Tracy, California

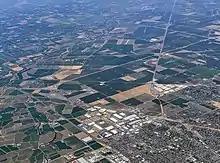
Aerial view of the northeastern part of Tracy (lower right) and land to the south and east, in 2021. The warehouse distribution and fulfillment centers in the northeast corner of the city are at lower center. Behind and to the right is the Defense Logistic Agency's Tracy Defense Distribution Depot (which is just outside Tracy to the east).

Tracy City Hall and Jail was first commissioned by the city in November–December 1899 and completed in March 1900 after the original Jail and city hall was burnt down. This historical site served as the local governments place of operation during Tracy's formative years, which makes this building an integral part of Tracy's foundation. The structure is made of a simple brick building that is 24 by 43 feet in dimension located on 25 West Seventh Street, and was built by J.F. Hoerl. In the historical resources inventory, the Tracy City Hall and Jail was one of only fourteen buildings to receive and "exceptional" rating.